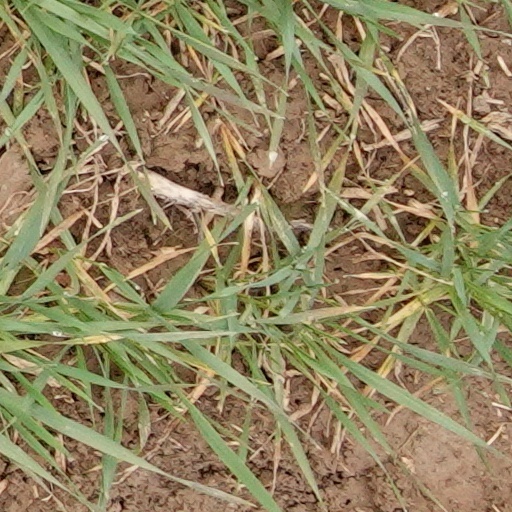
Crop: wheat